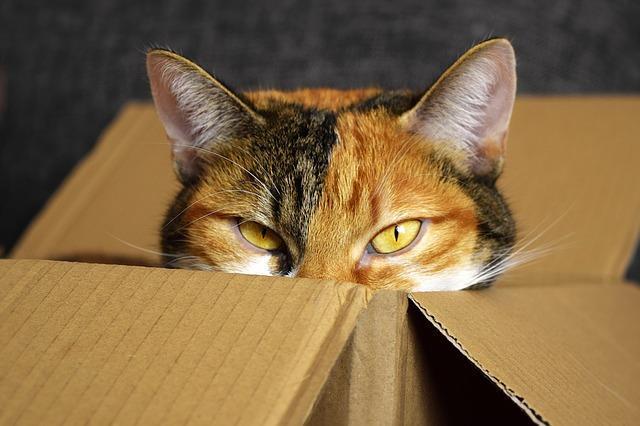
cat